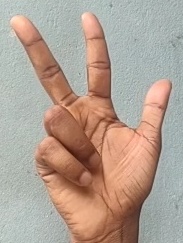
ASL sign: 3